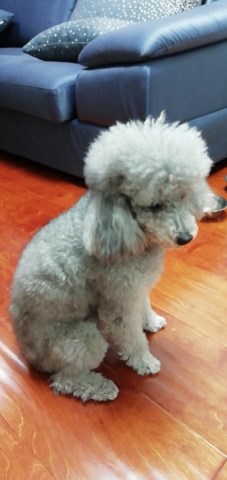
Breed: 7449-n000128-teddy